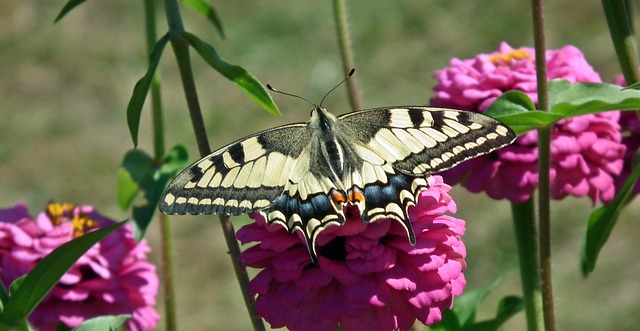
Label: butterfly